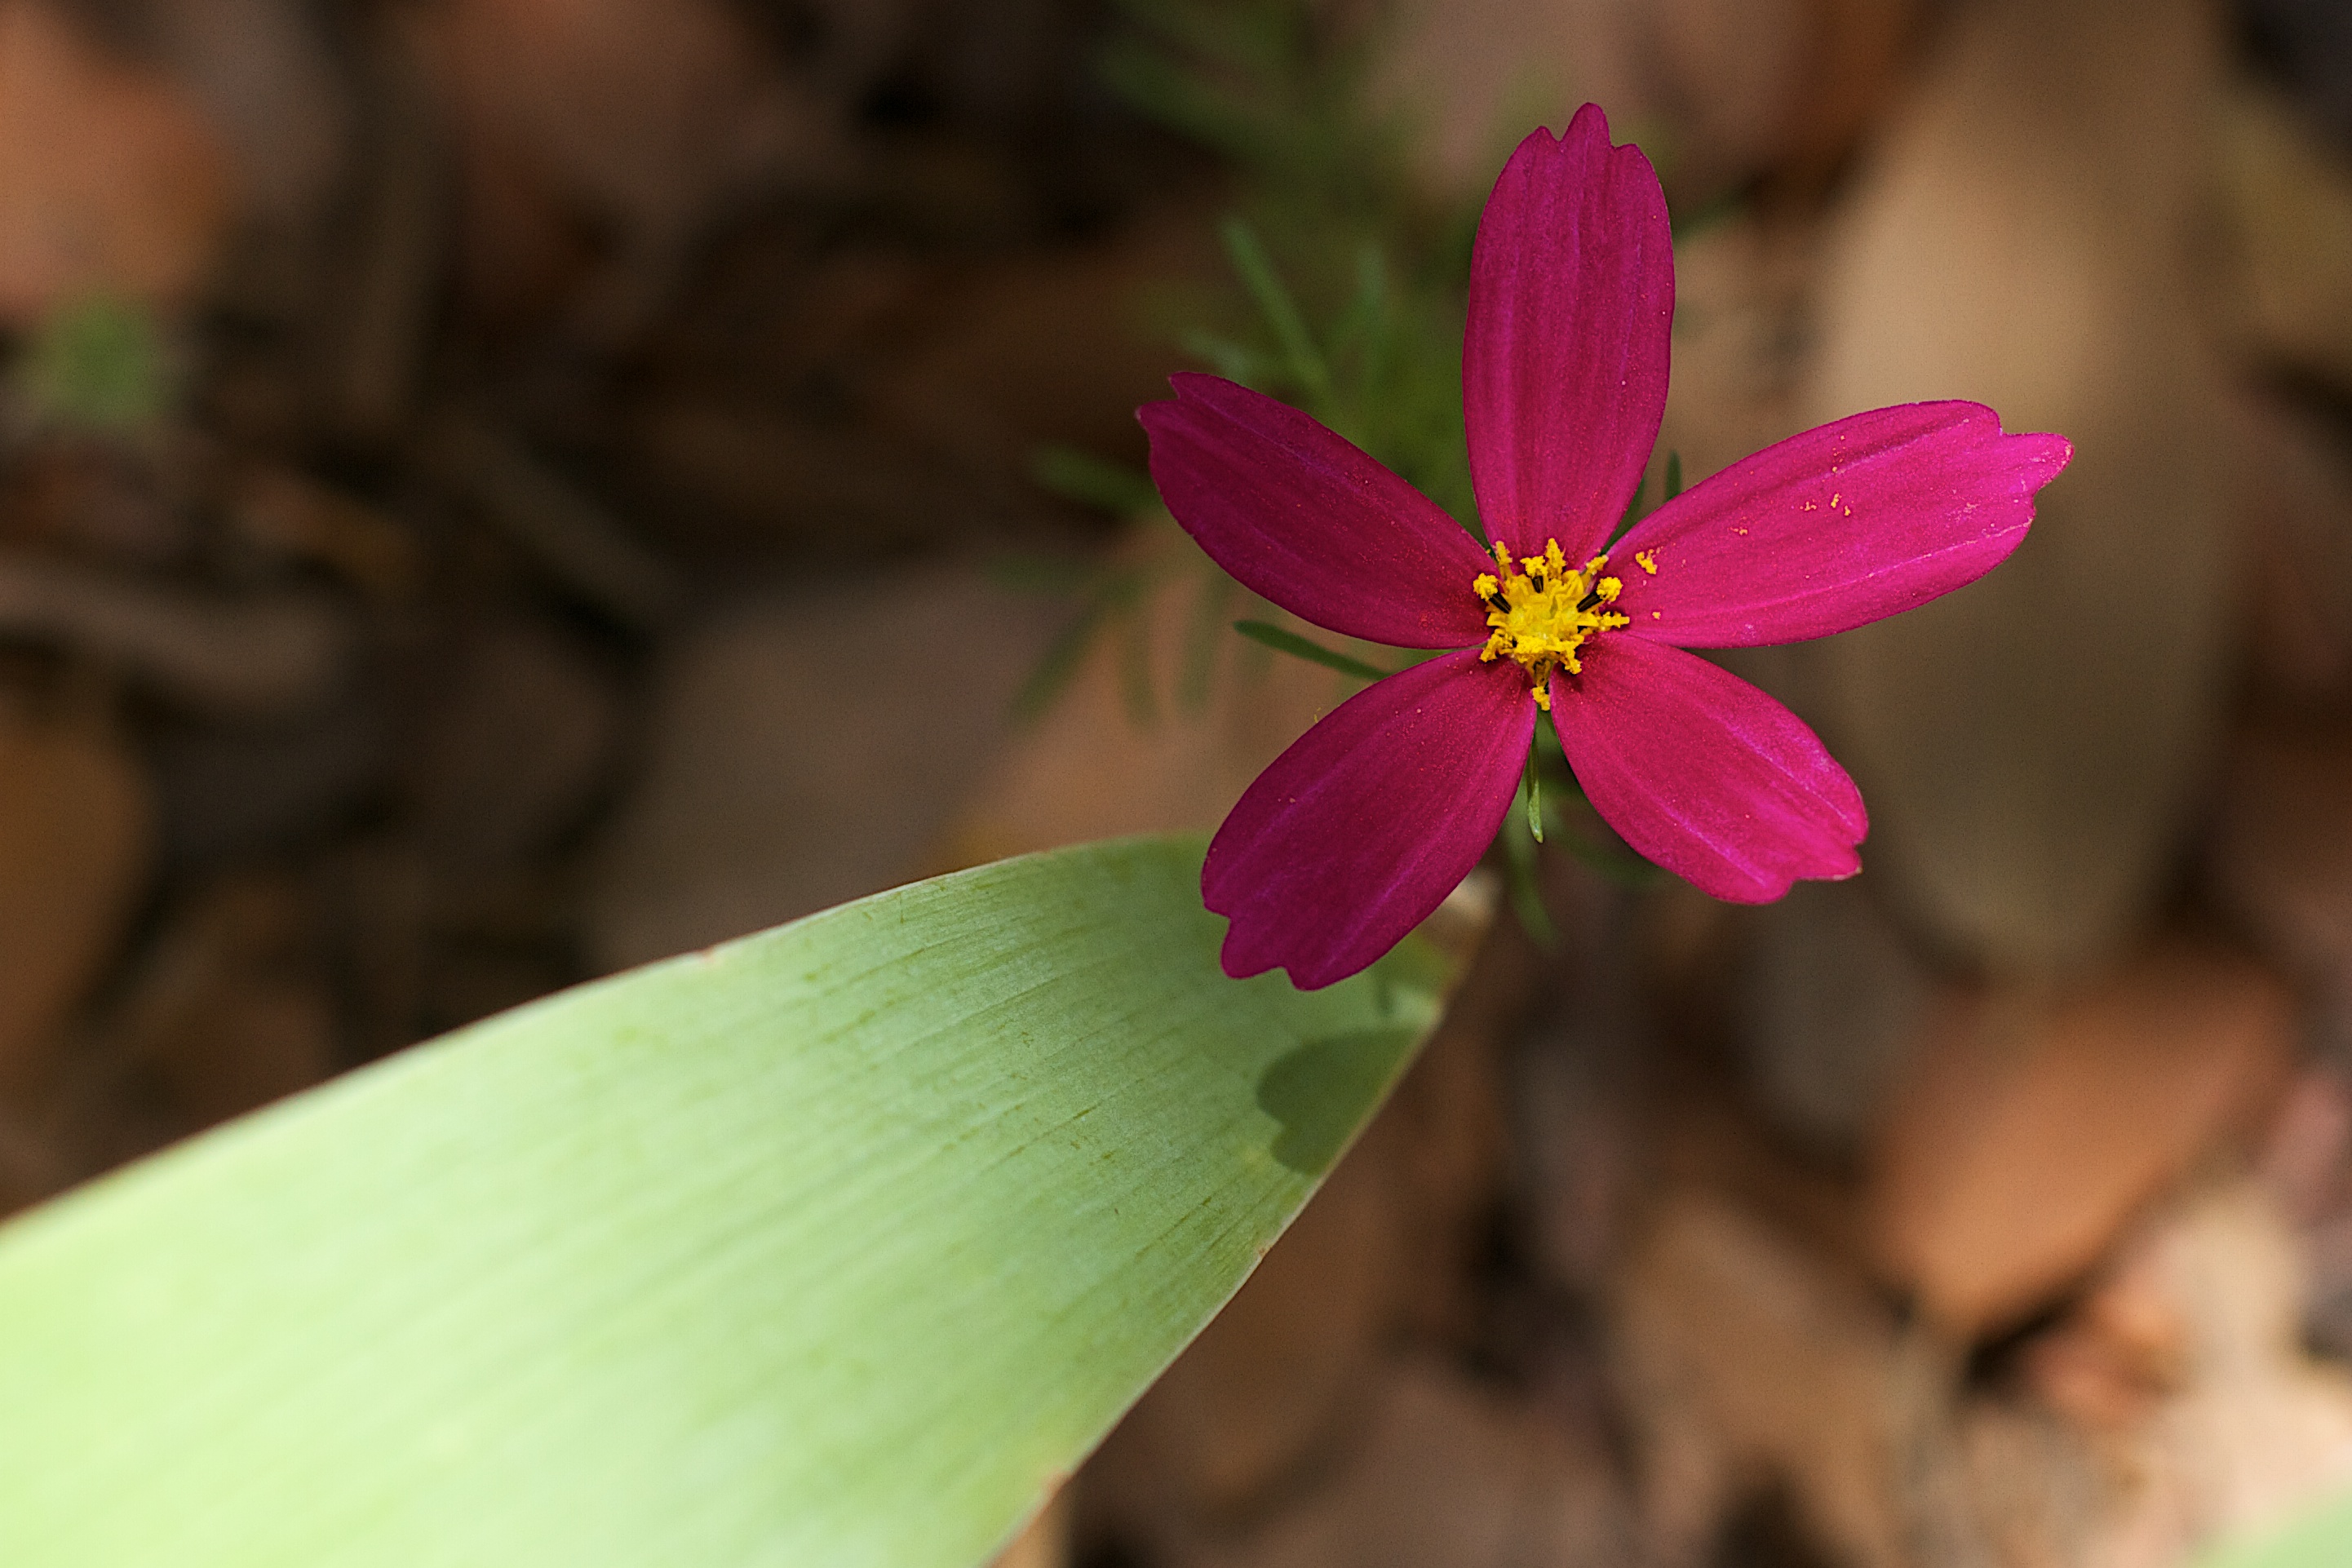
blossom, plant, leaf, flower, petal, botany, flora, wildflower, close up, macro photography, flowering plant, plant stem, land plant